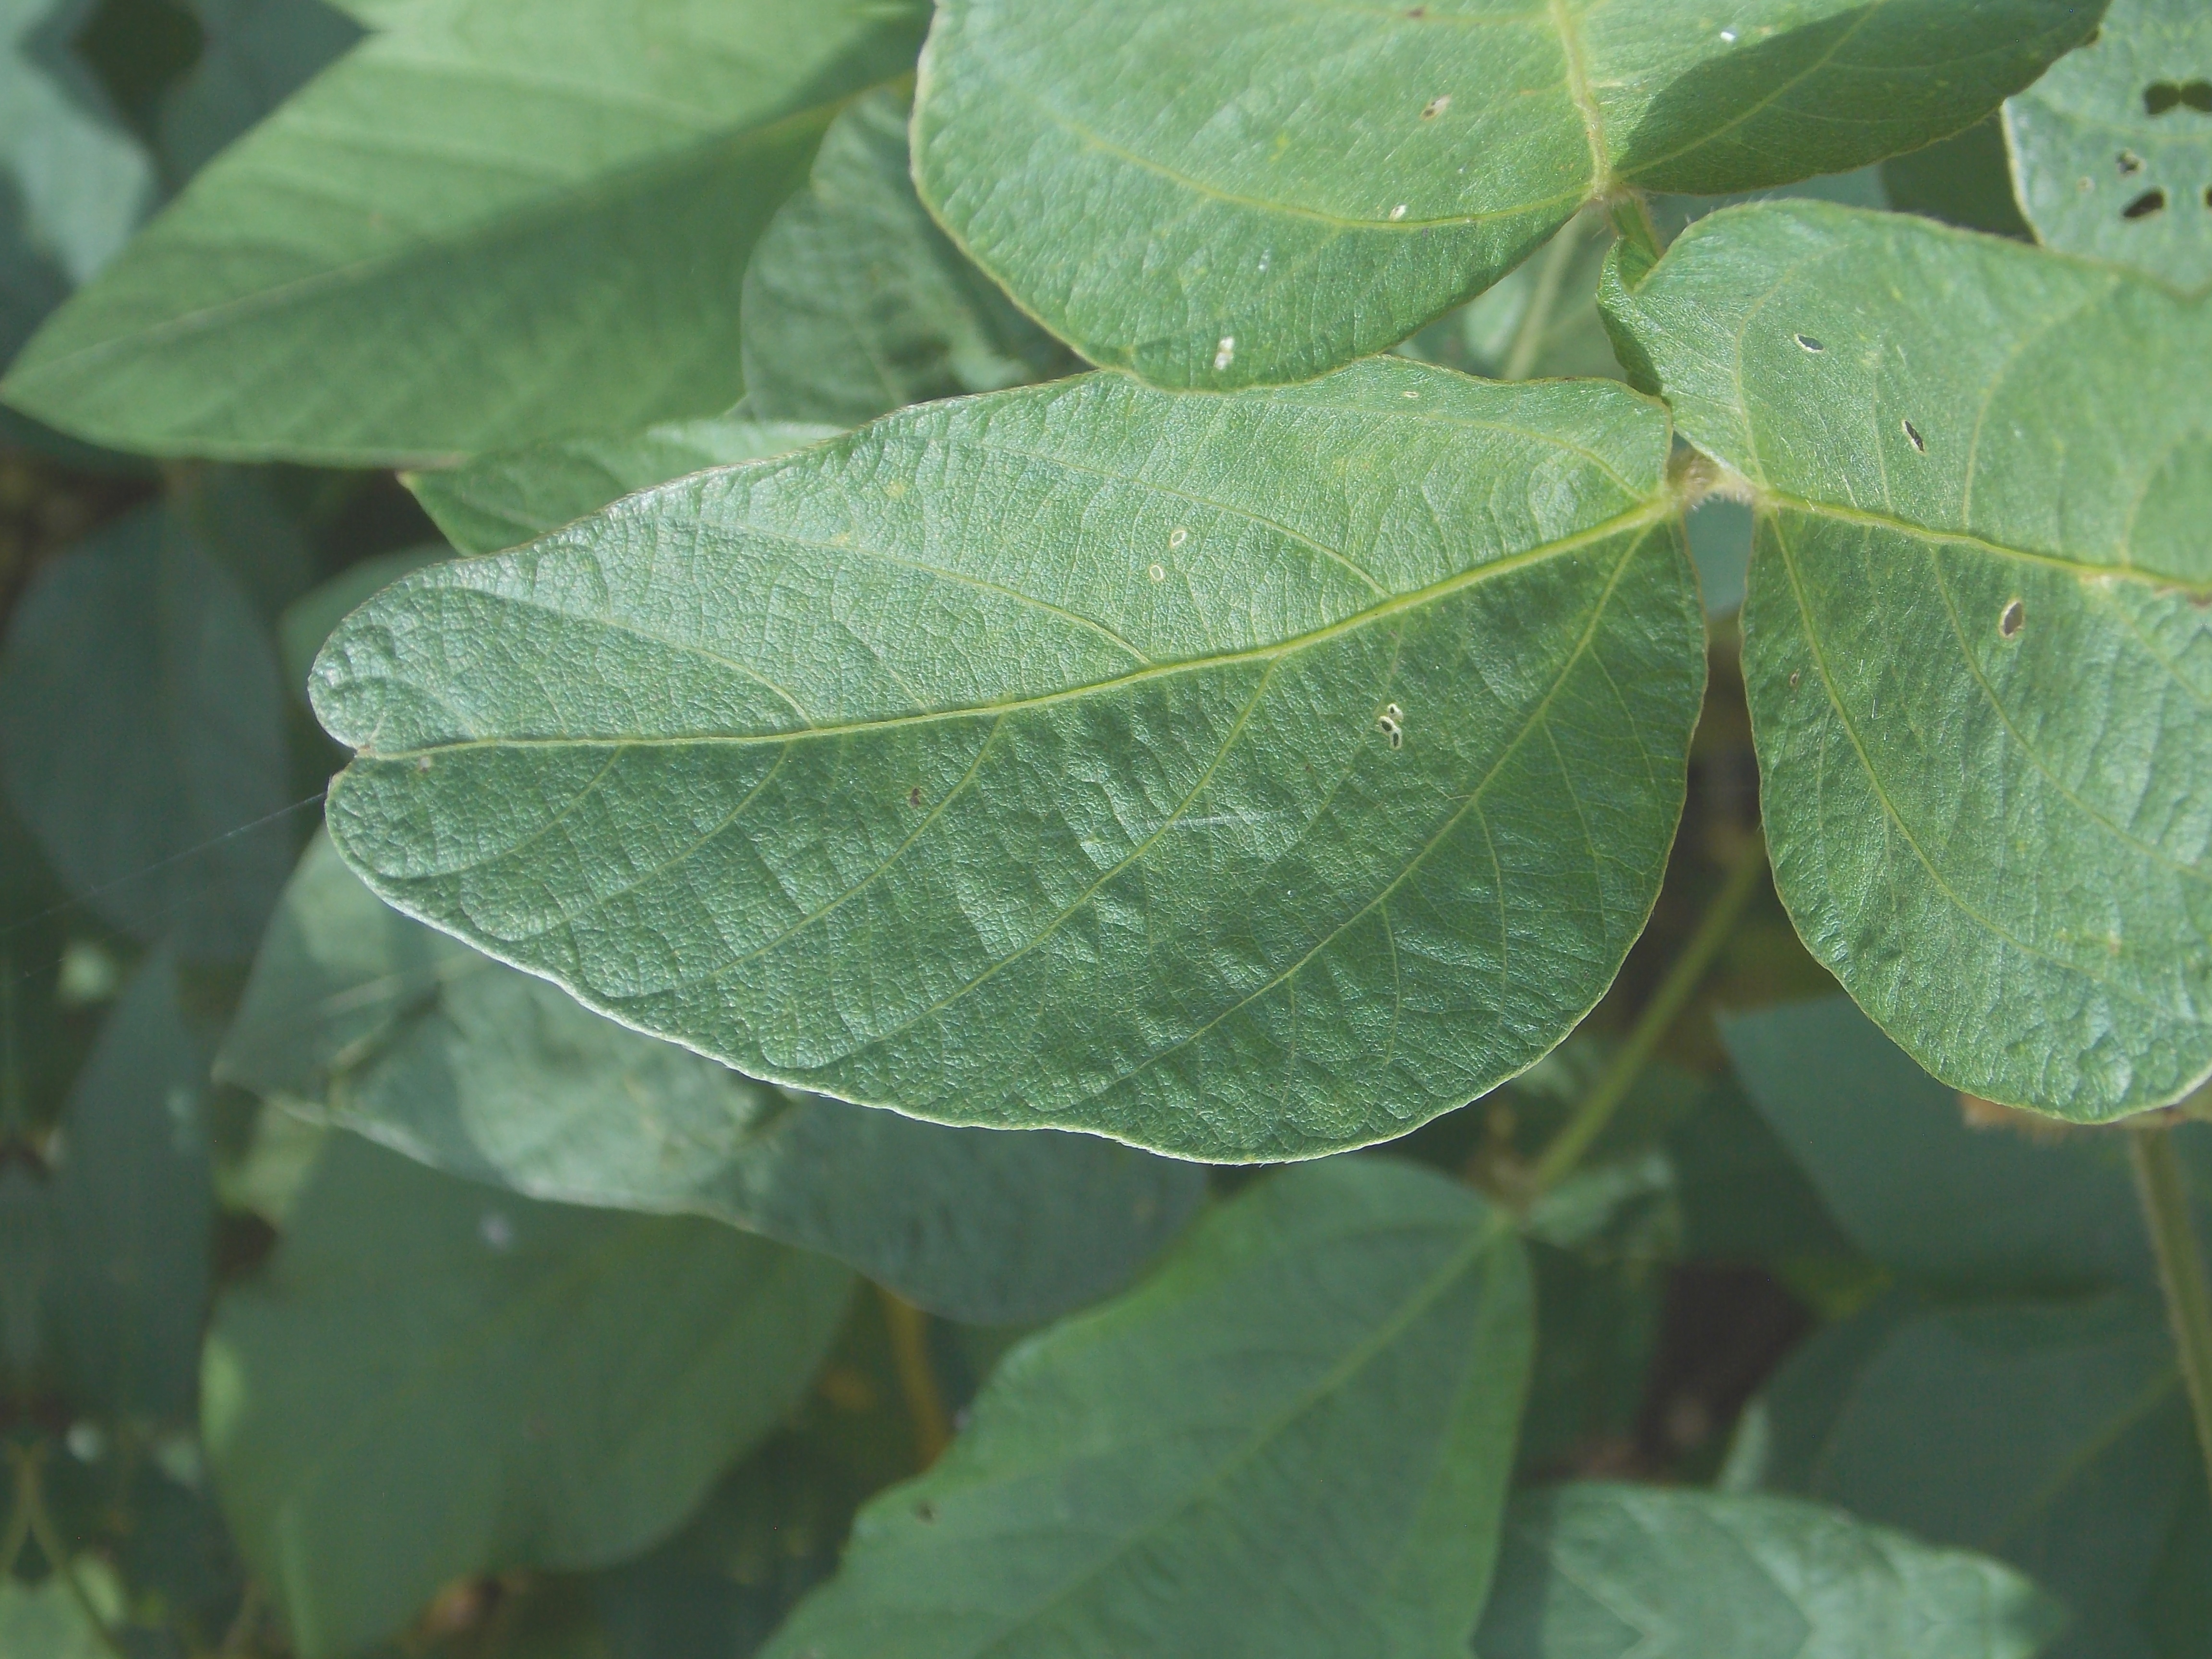
Label: Disease